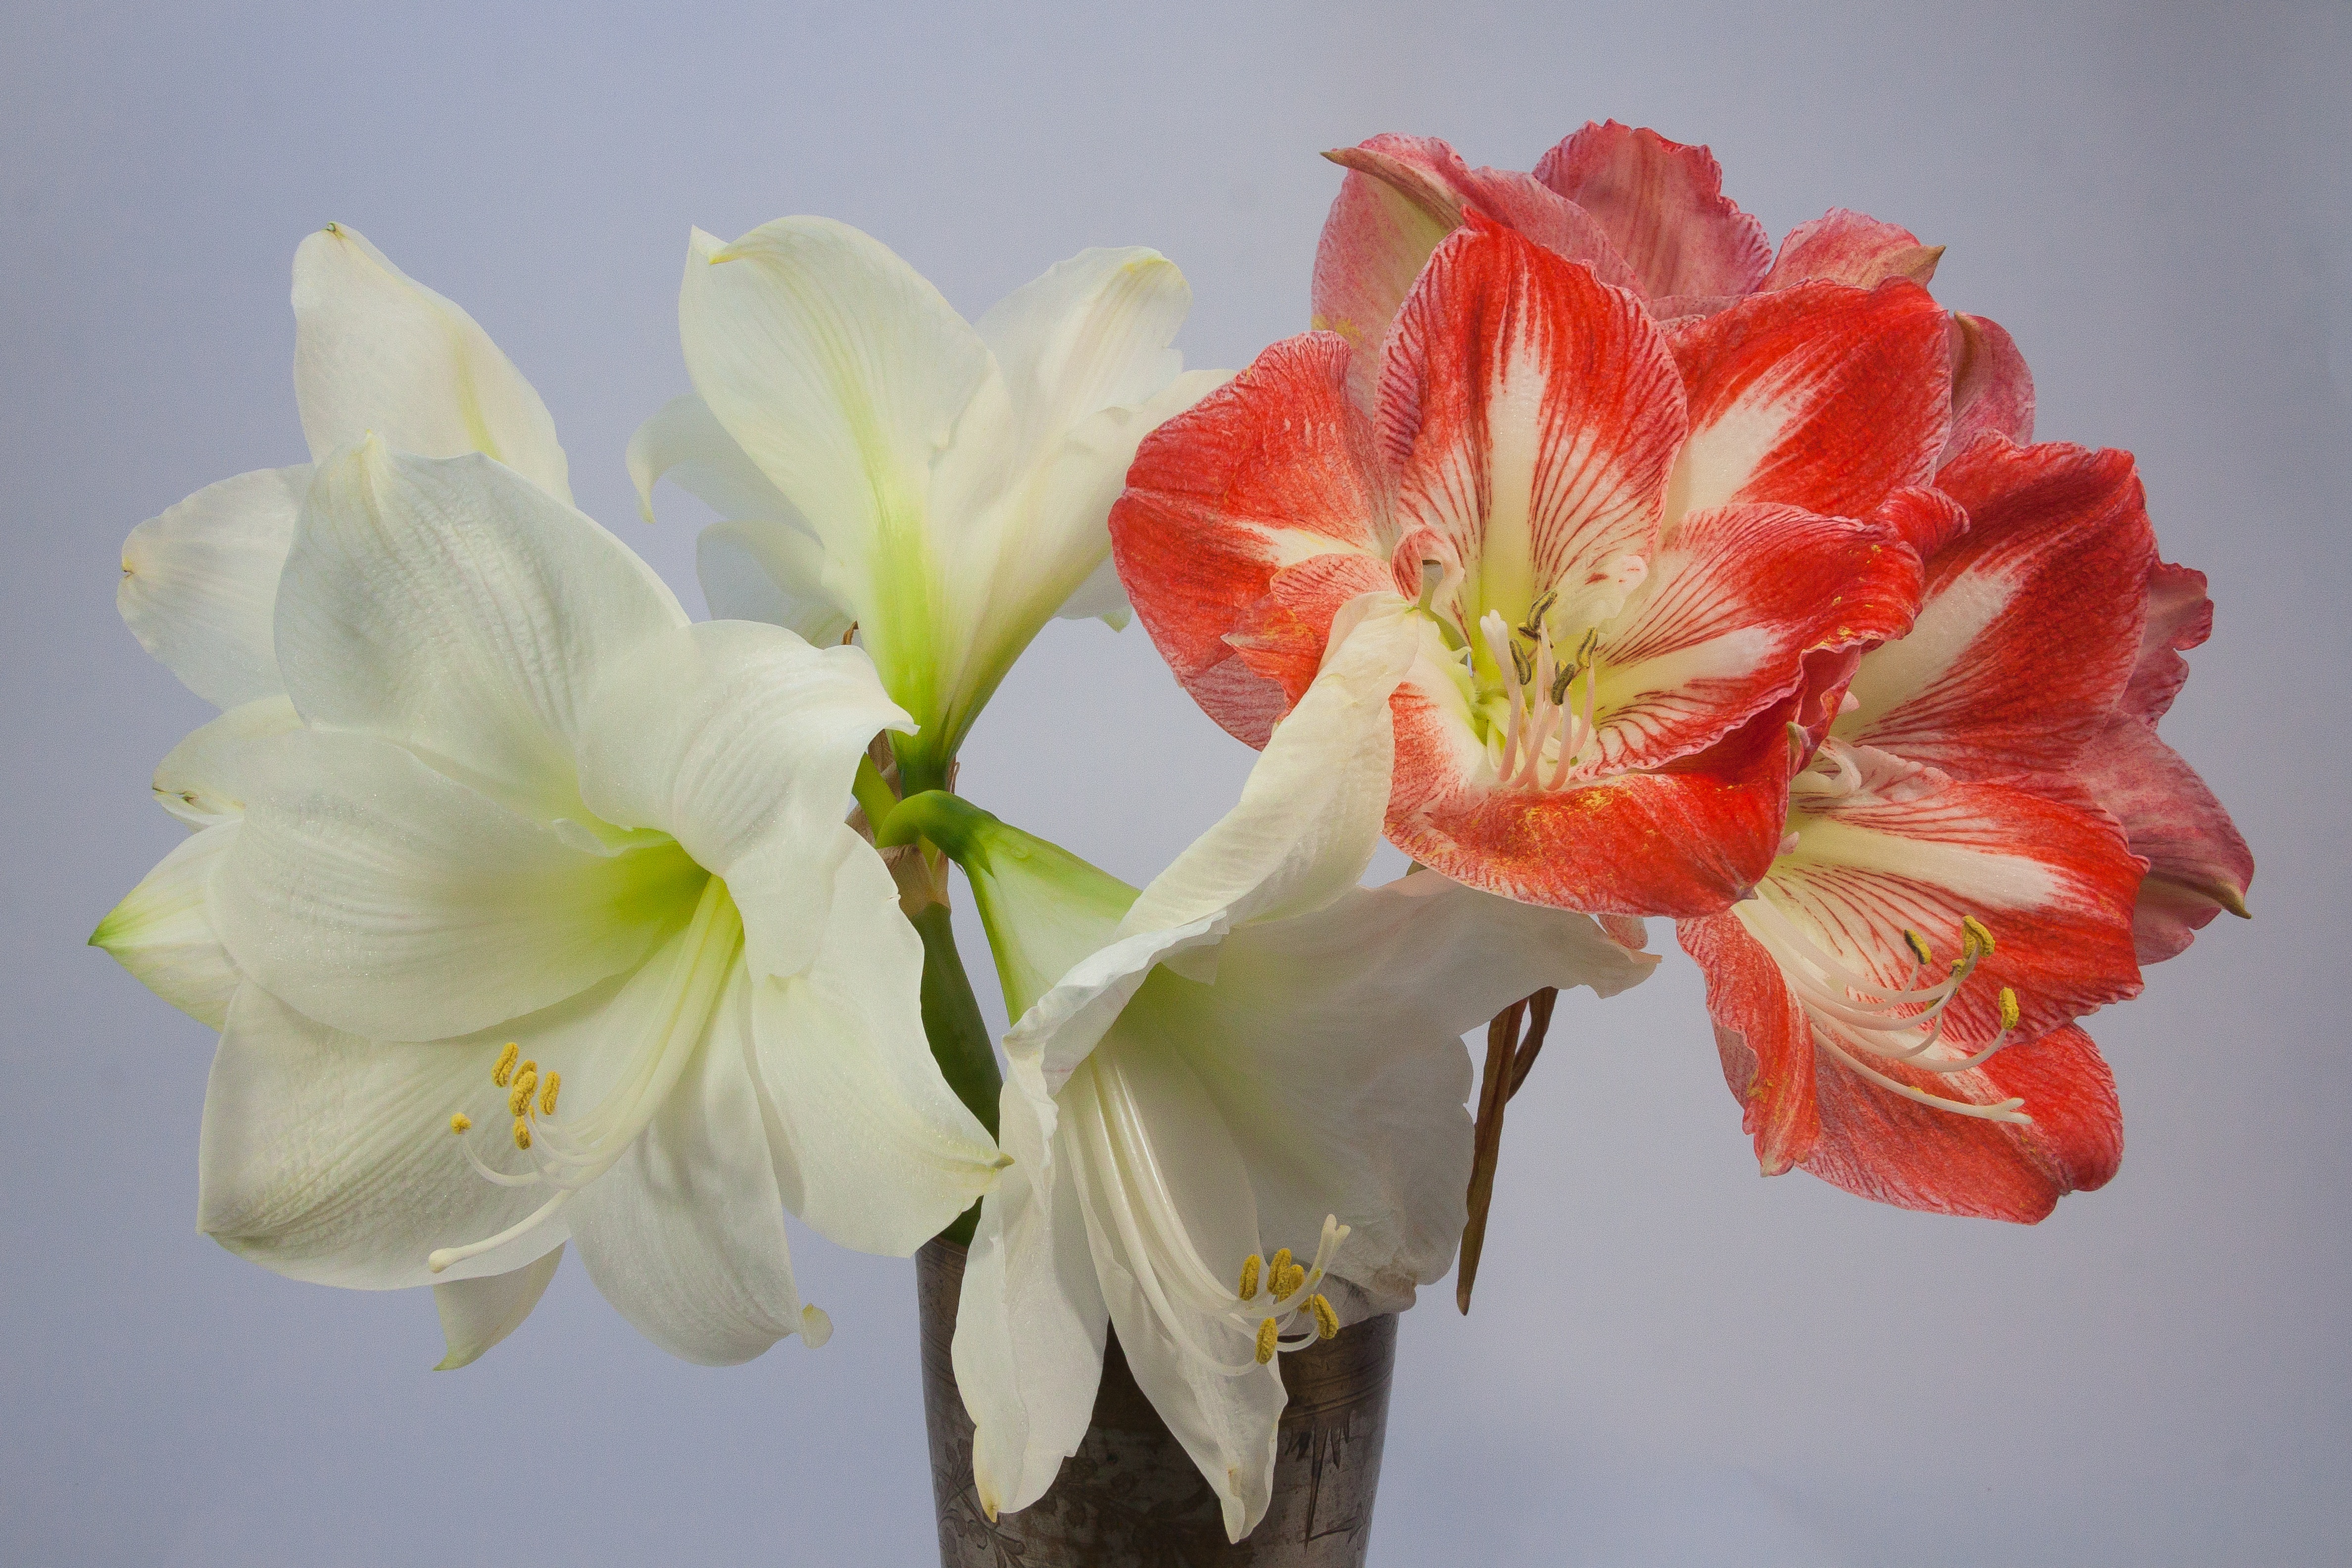
blossom, plant, white, flower, petal, bloom, bouquet, red, botany, christmas, flora, narcissus, gorgeous, gladiolus, amaryllis, inflorescence, flowering plant, amaryllis plant, hippeastrum, plant stem, land plant, amaryllis belladonna